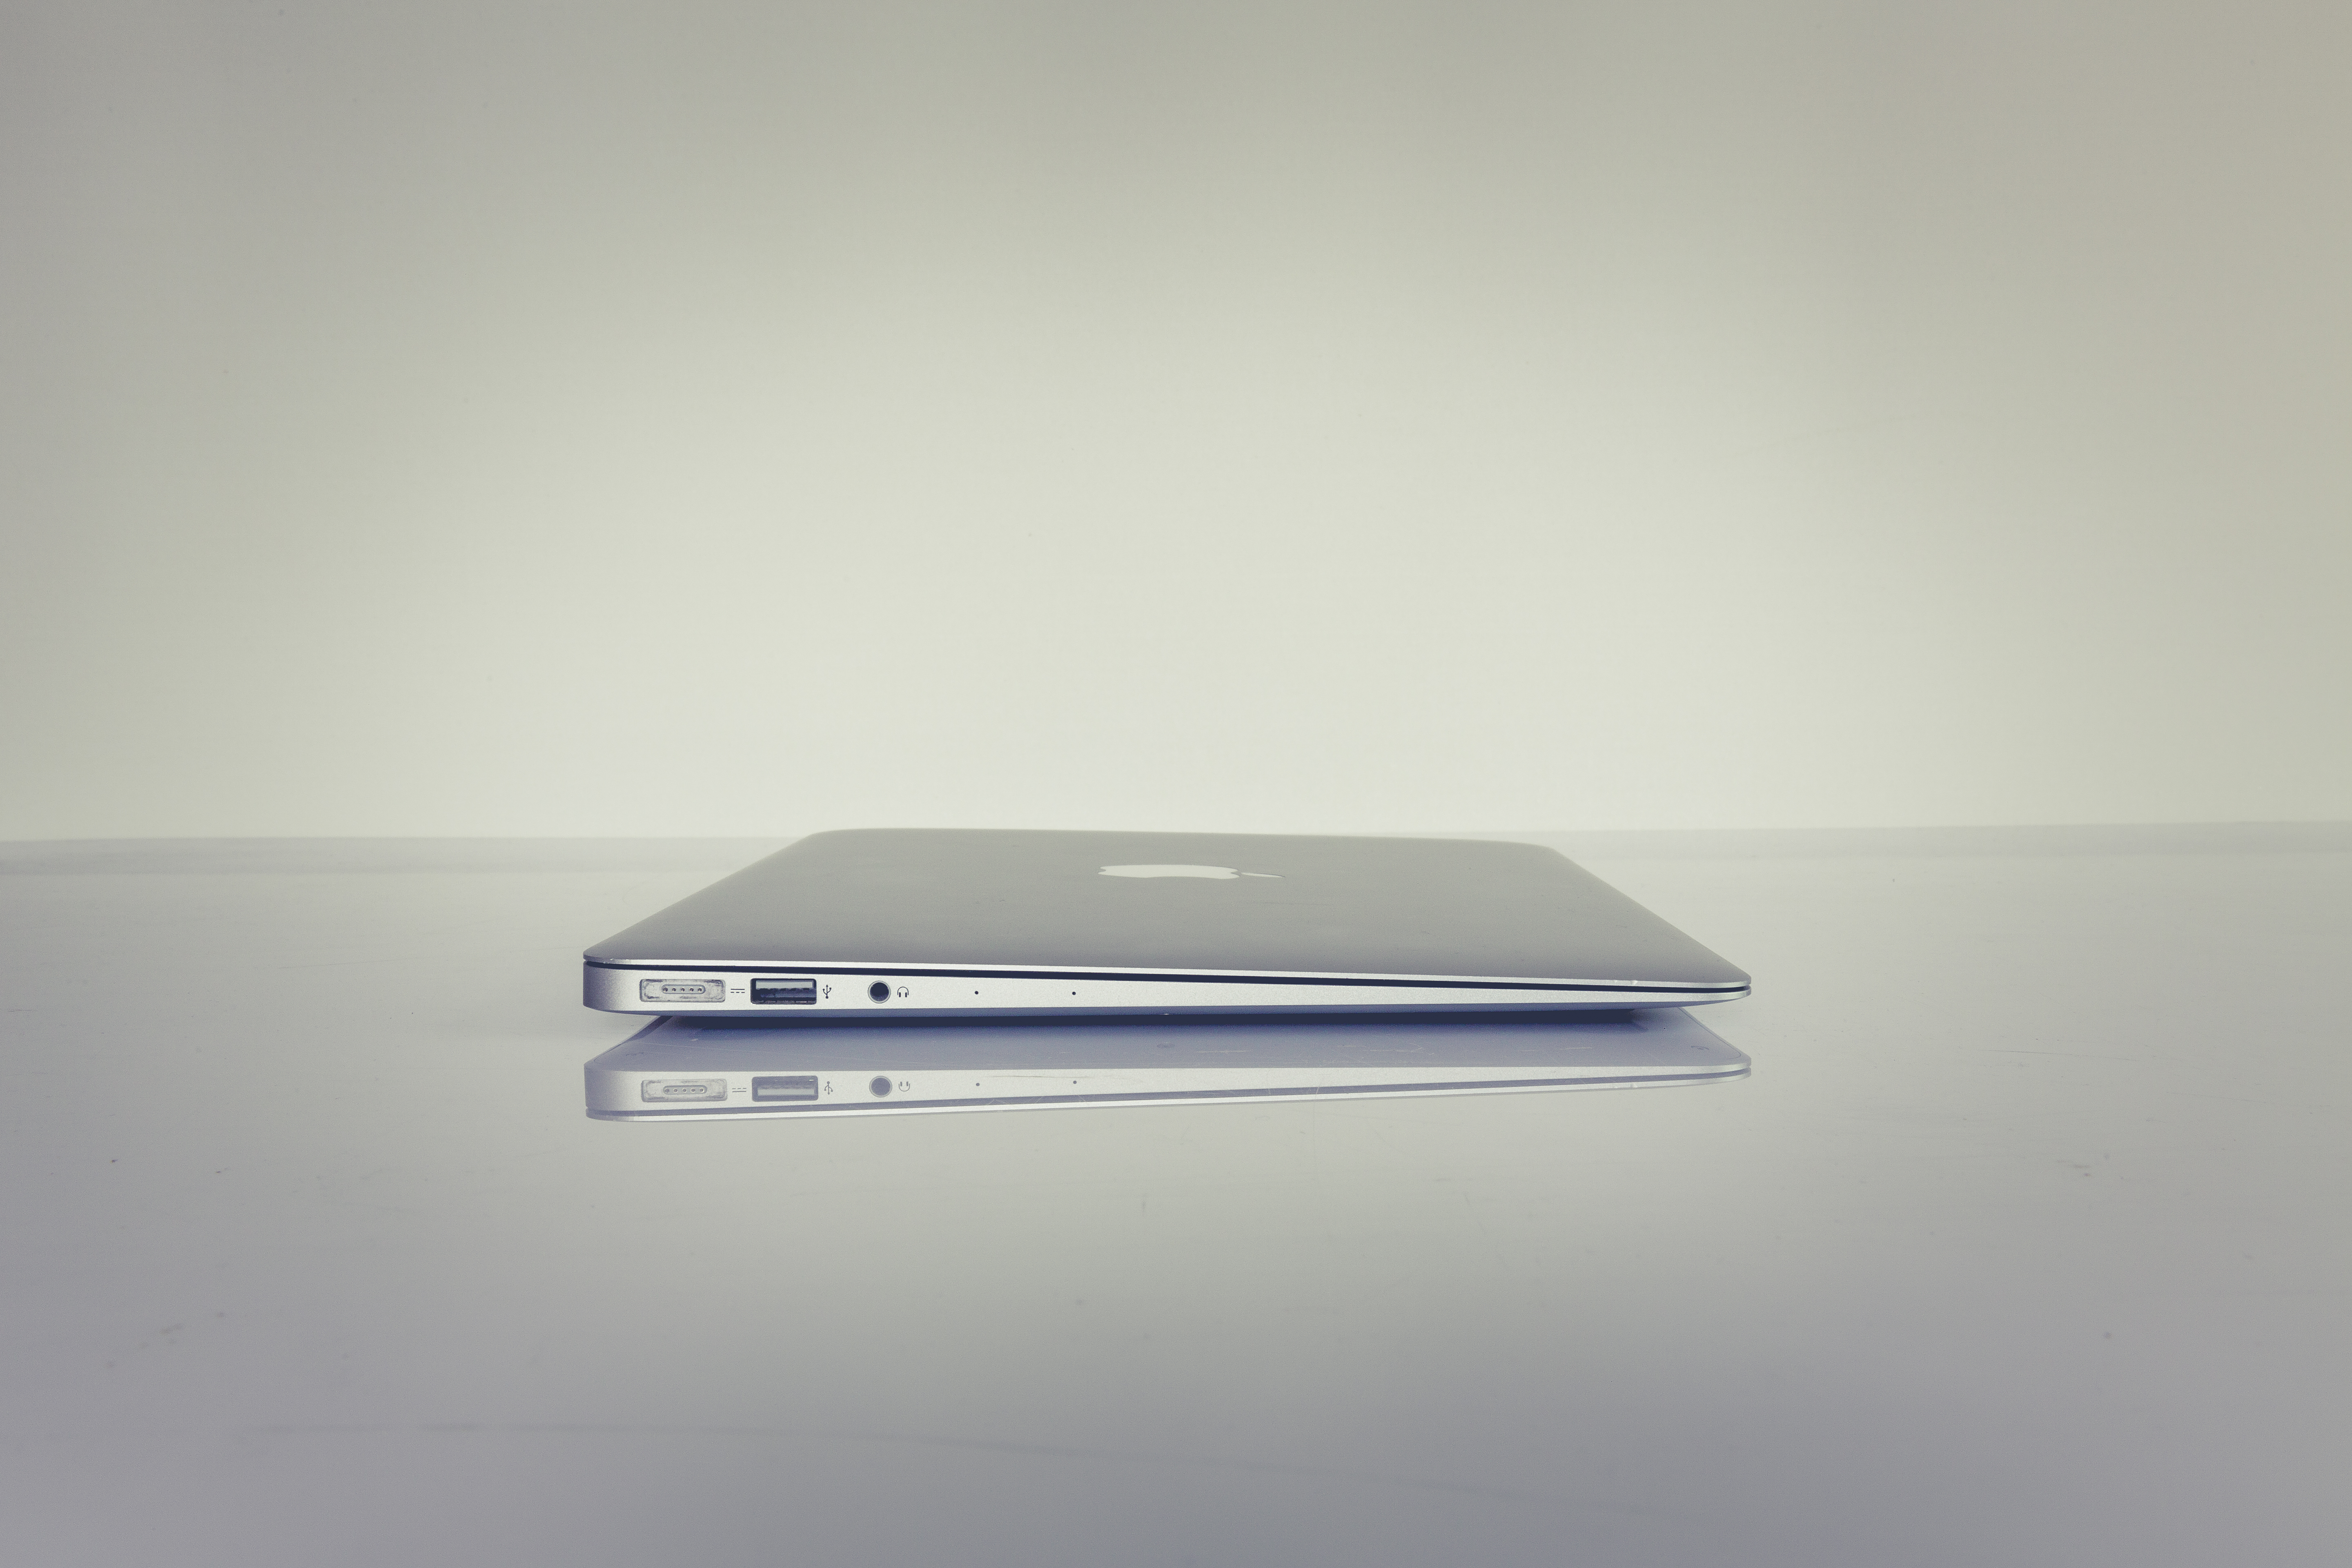
laptop, computer, macbook, technology, reflection, lighting, modern, surface, device, product, electronics, silver, concept, ports, connection, multimedia